Typhoon Soudelor

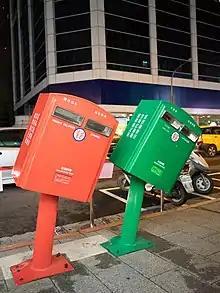
Slanted Chunghwa Post post boxes in Taipei.

At the height of the storm, 4.85 million households lost electricity. This was the largest blackout on record in Taiwan due to a typhoon, surpassing the previous record of 2.79 million after Typhoon Herb in 1996. Water supply to 429,248 homes and land line telephone service to 64,992 homes was cut during the storm. A contaminated Nanshi River suffered a drastic overflow, and soon mixed with the primary water source of the Taipei-Keelung metropolitan area. The river's turbidity reached record levels in just two hours, catching Taipei's Water Department off-guard. The excess water overwhelmed the regional purification system. As a result, the water supply to approximately 5 million households in Taipei was polluted for the next few days. Agricultural damage in Taiwan exceeded NT$3.03 billion (US$94.8 million). The banana crop suffered the greatest impact, with damaged; losses from the crop reached NT$460.15 million (US$14.3 million). Six windmills of Taipower were destroyed.